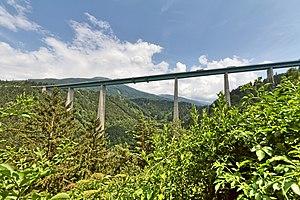
L'Europabrücke forme la pièce maîtresse de l’autoroute du Brenner A13. C’est un viaduc long de 777 m qui franchit le Wipptal, juste au sud d’Innsbruck, en Autriche.